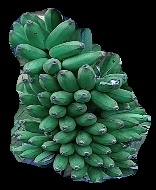
Variety: elakki-bale
Grade: grade1